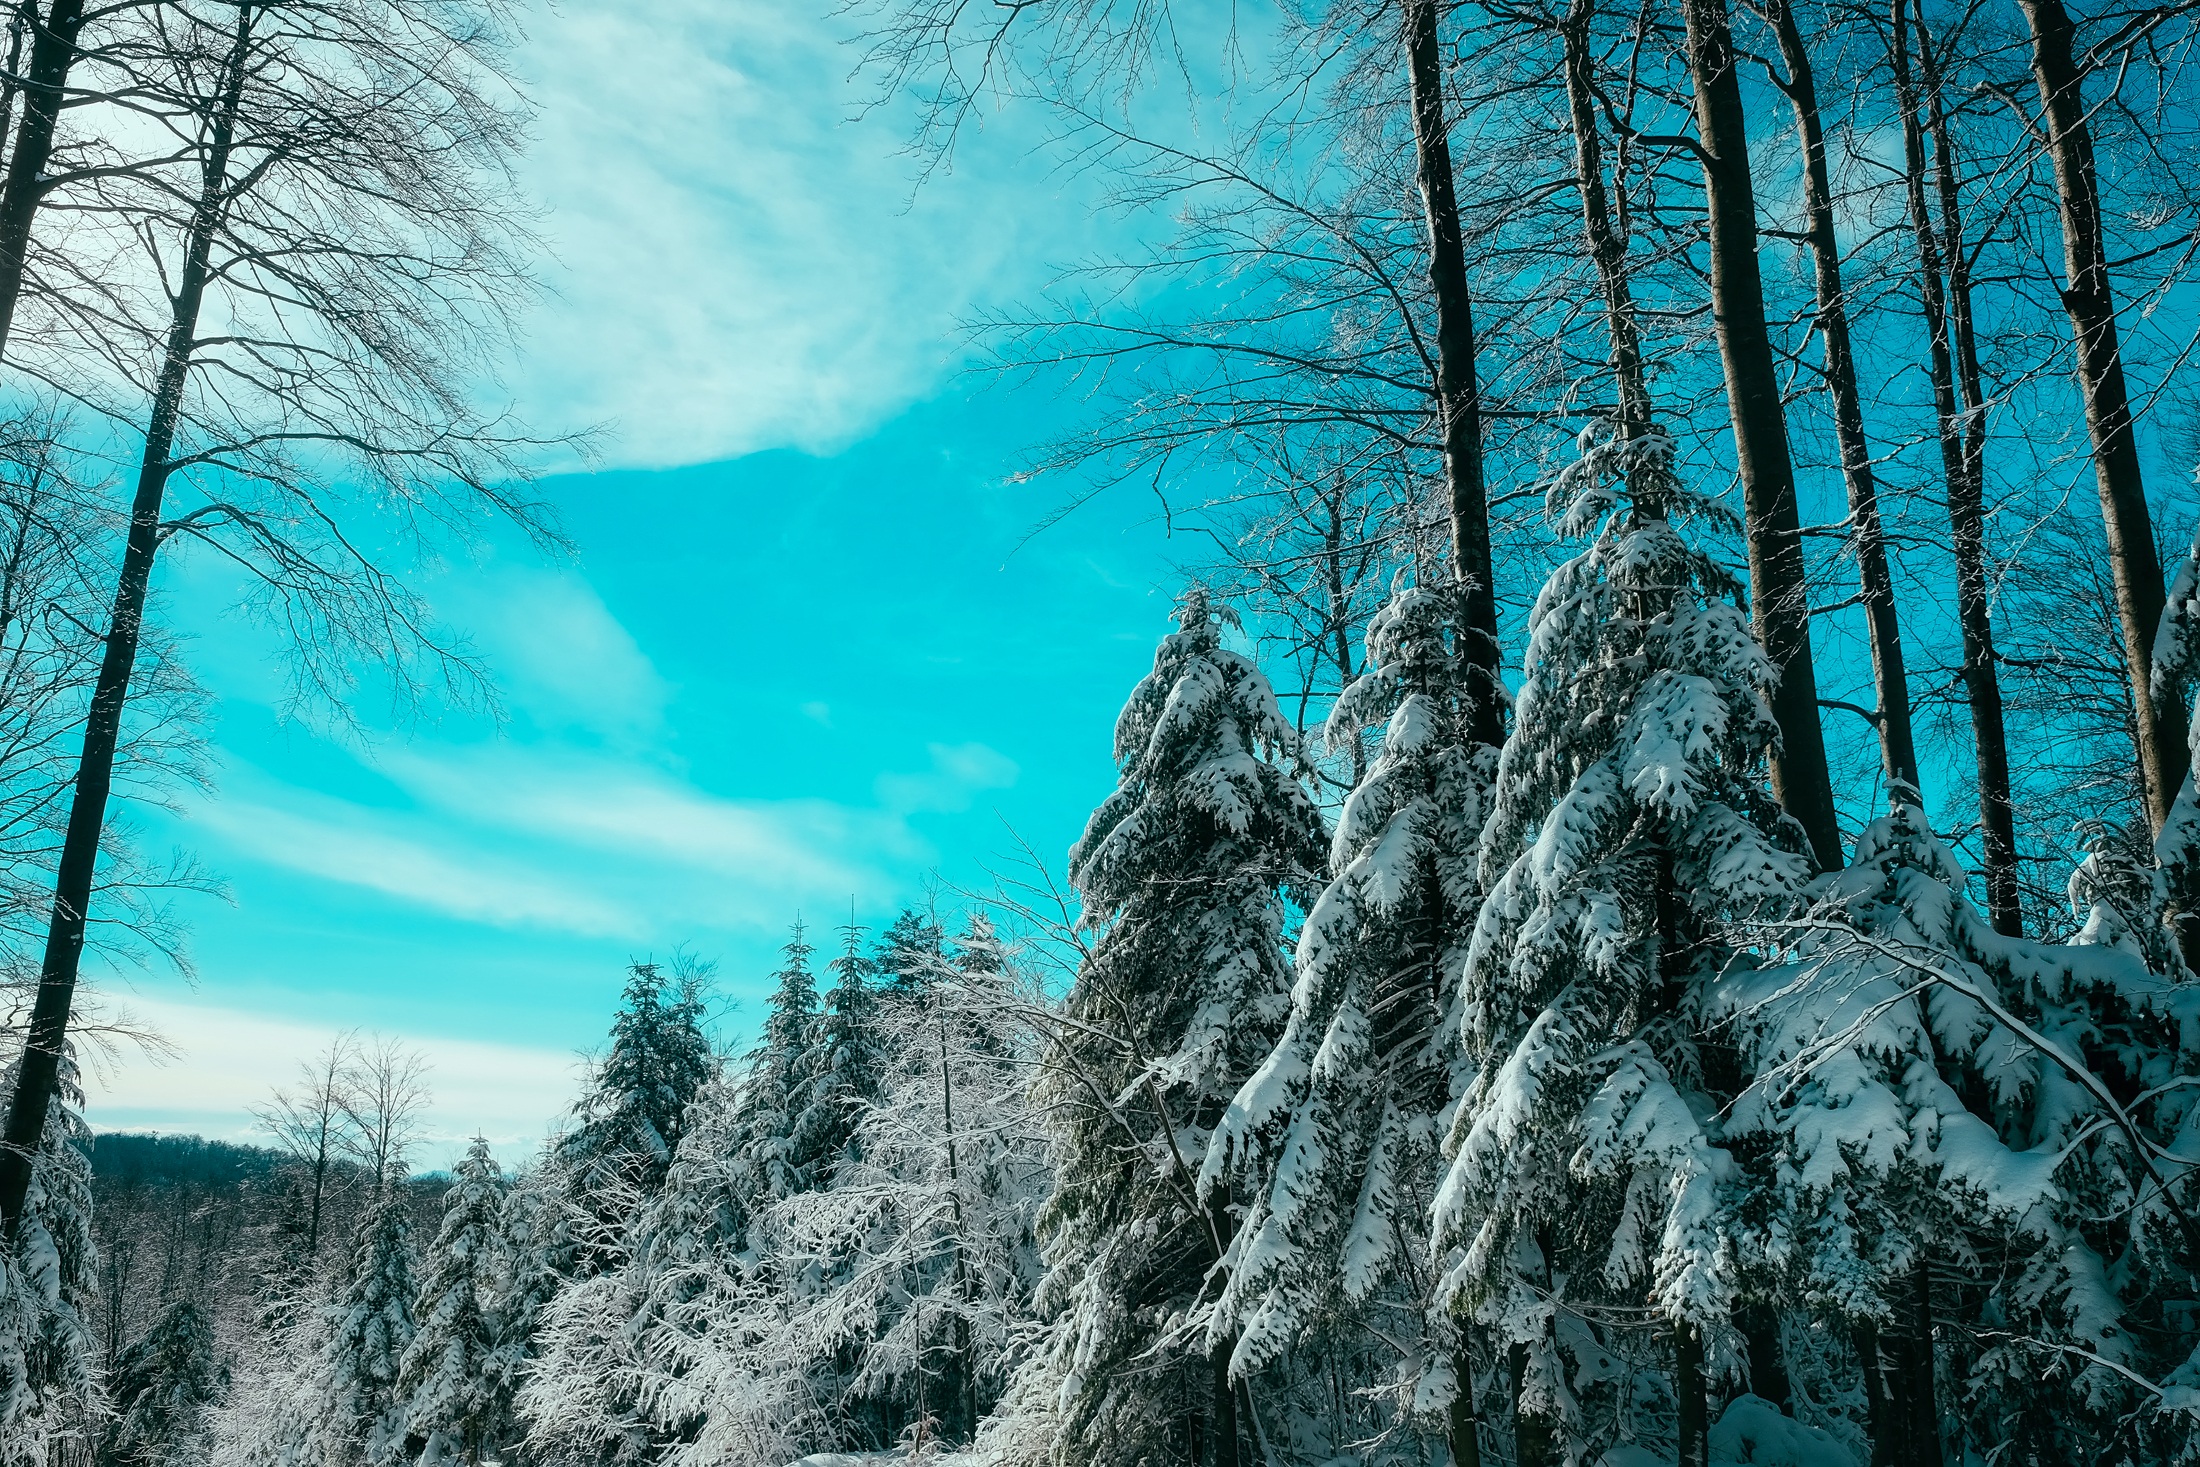
landscape, tree, nature, forest, wilderness, branch, mountain, snow, winter, plant, sky, sunlight, frost, mountain range, country, rural, weather, fir, season, trees, outdoors, woods, hdr, clouds, spruce, canada, woodland, habitat, larch, ecosystem, biome, natural environment, geographical feature, atmospheric phenomenon, woody plant, mountainous landforms, temperate coniferous forest